Indian Law Institute

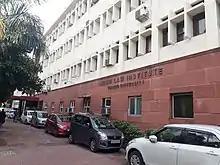
Indian Law Institute campus

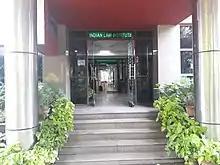
Entrance of Indian Law Institute

The Indian Law Institute (ILI) is a deemed university and socio-legal research institute, founded in 1956. Established in New Delhi, primarily with the objective of promoting and conducting legal research, education and training. The objectives of the Institute as laid down in its Memorandum of Association are to cultivate the science of law, to promote advanced studies and research in law so as to meet the social, economic and other needs of the Indian people, to promote systematization of law, to encourage and conduct investigations in legal and allied fields, to improve legal education, to impart instructions in law, and to publish studies, books, periodicals, etc.